Alexandra Neldel

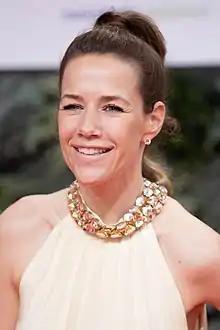
Alexandra Neldel, 2019

Alexandra Monika Neldel (born 11 February 1976) is a German actress from Berlin.